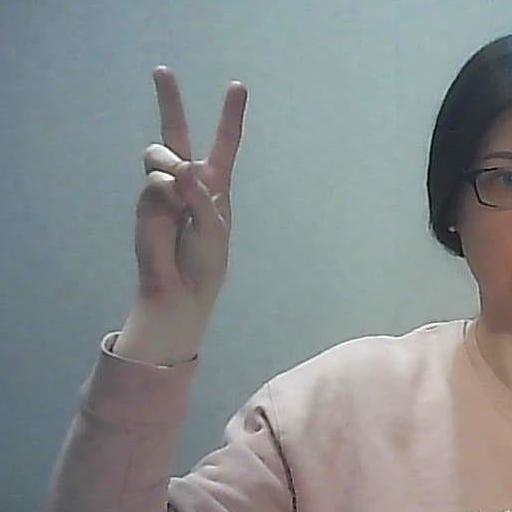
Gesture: peace